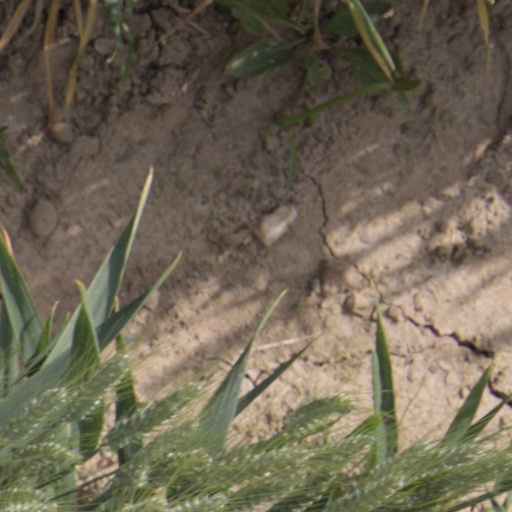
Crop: wheat